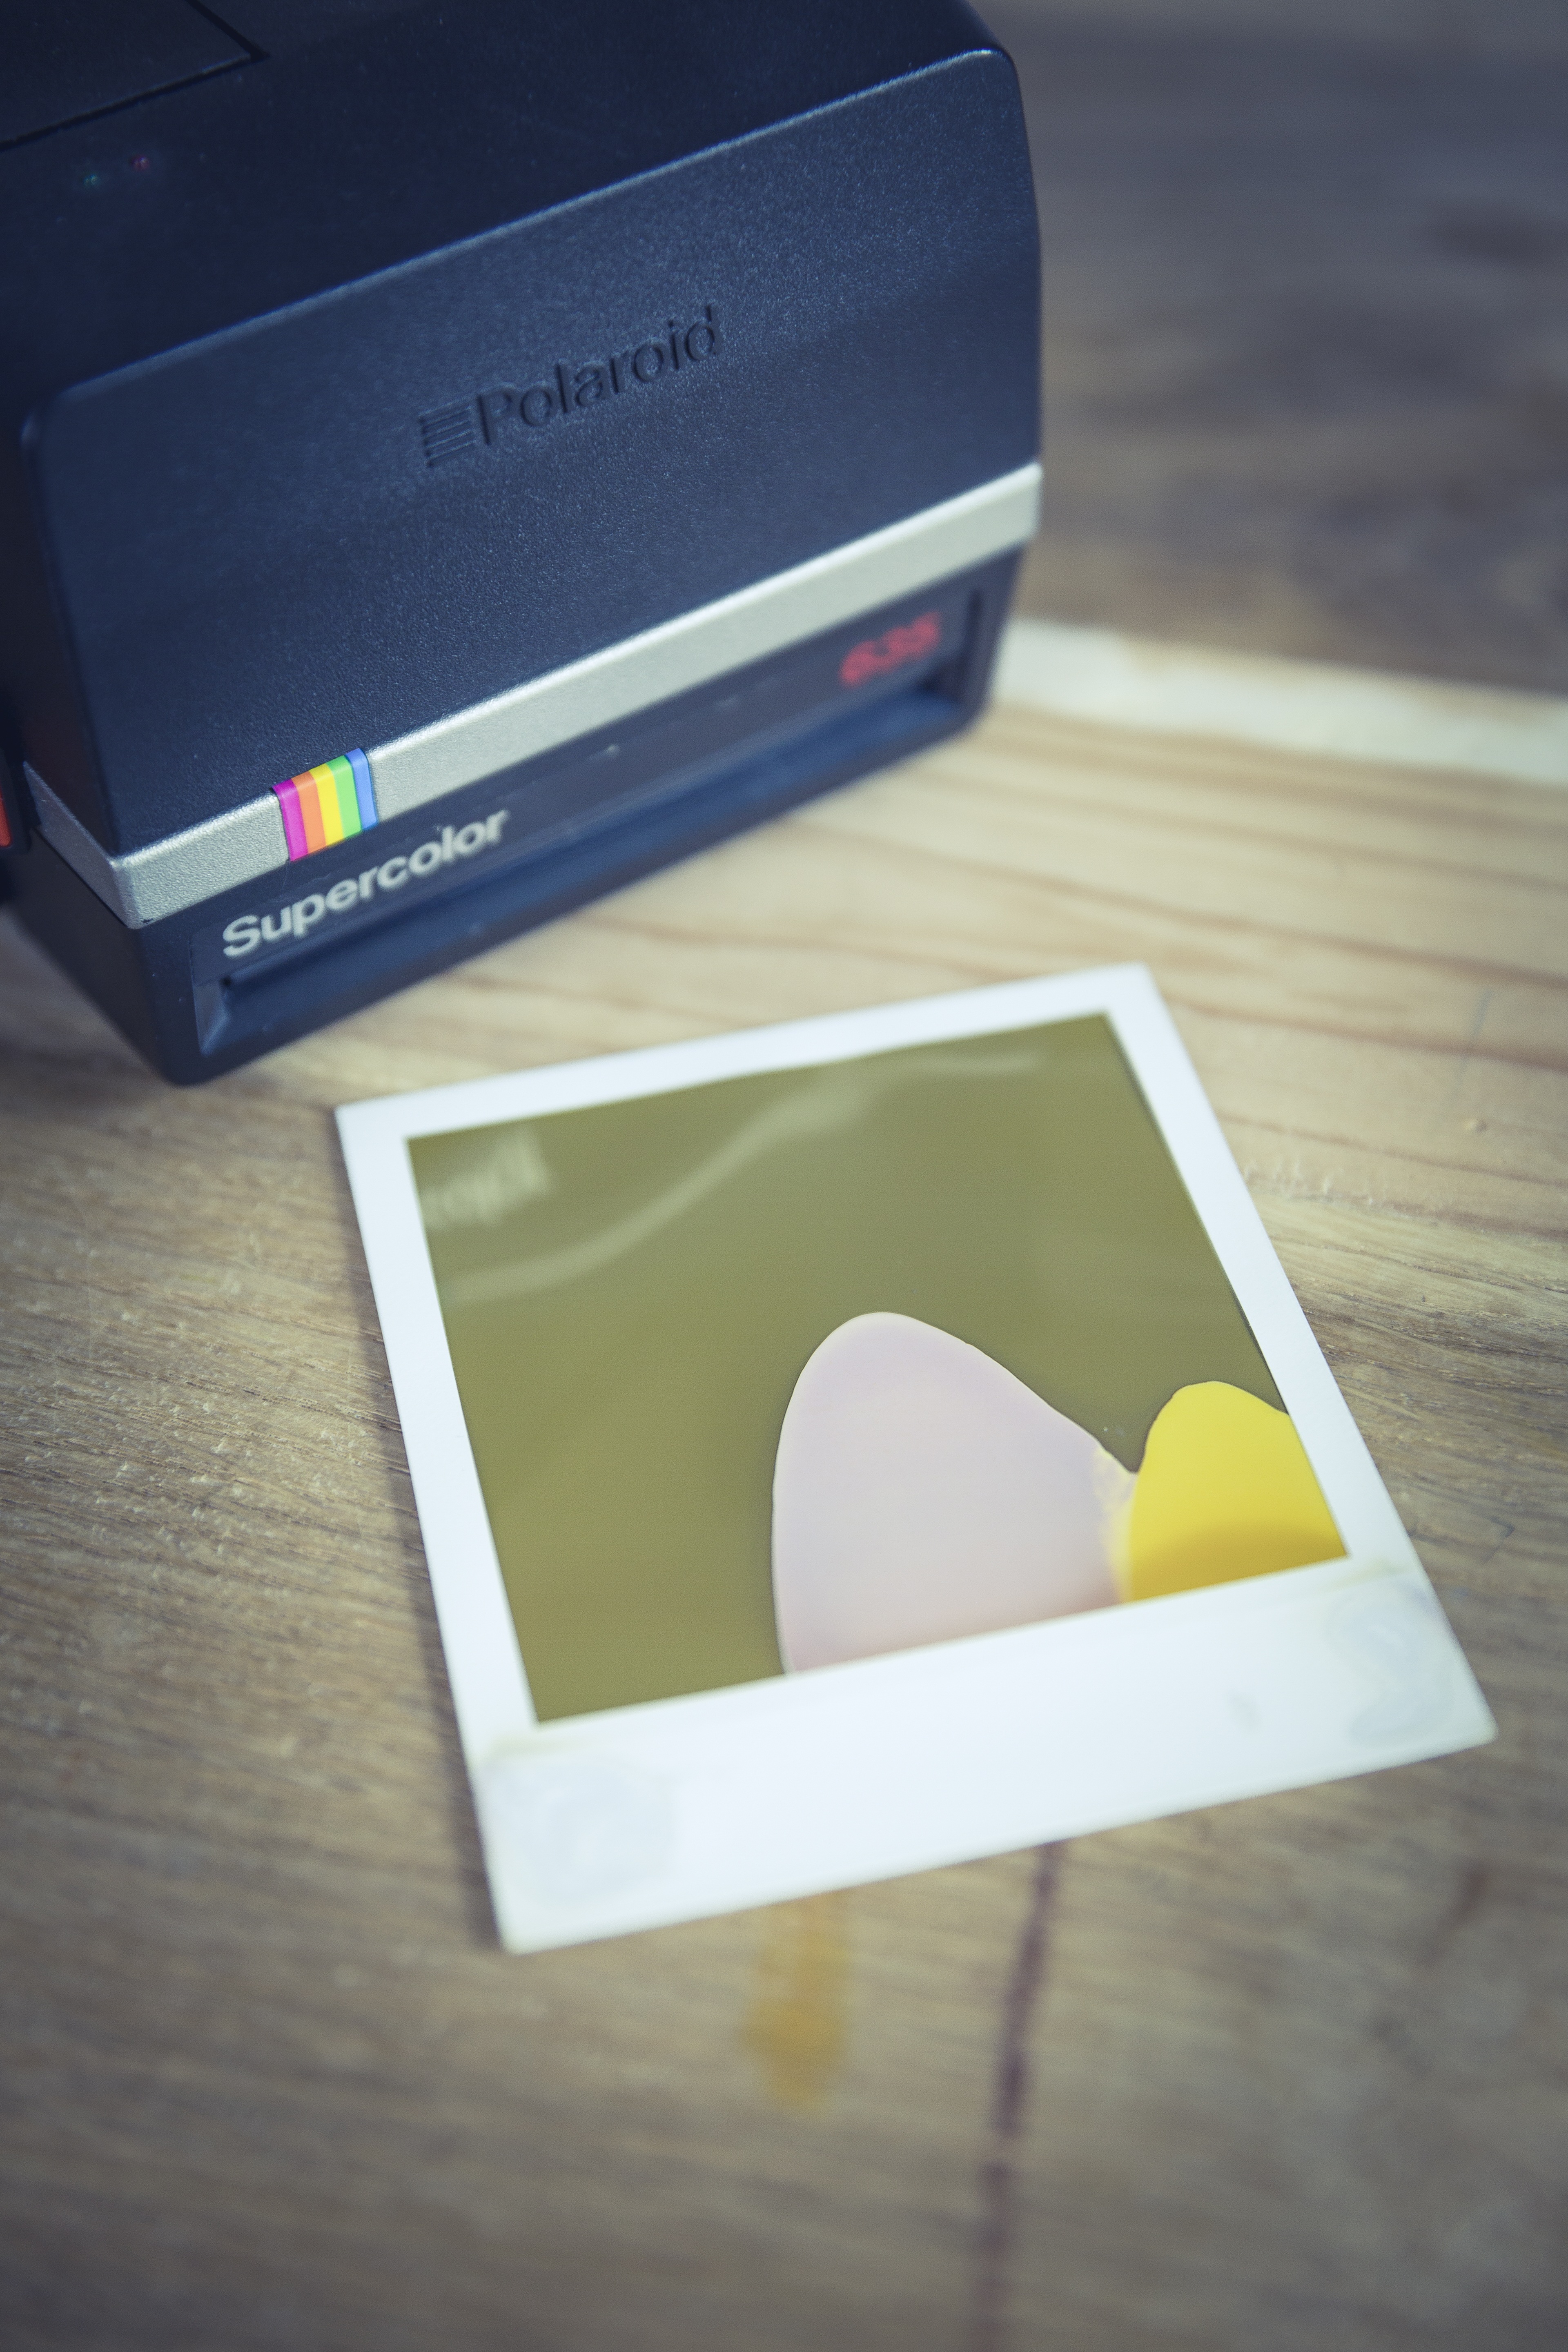
creative, technology, camera, photography, vintage, photographer, antique, retro, urban, film, photo, analog, lens, equipment, metal, desktop, office, professional, black, lighting, material, polaroid, hipster, designer, free, chrome, focus, background, design, silver, media, zoom, freelancer, style, revival, classic, contemporary, body, electric, rangefinder, aperture, closure, elegance, hip, optical, wide angle, individuality, working together, manually, used look, photo pos trunc, a picture, take a swing